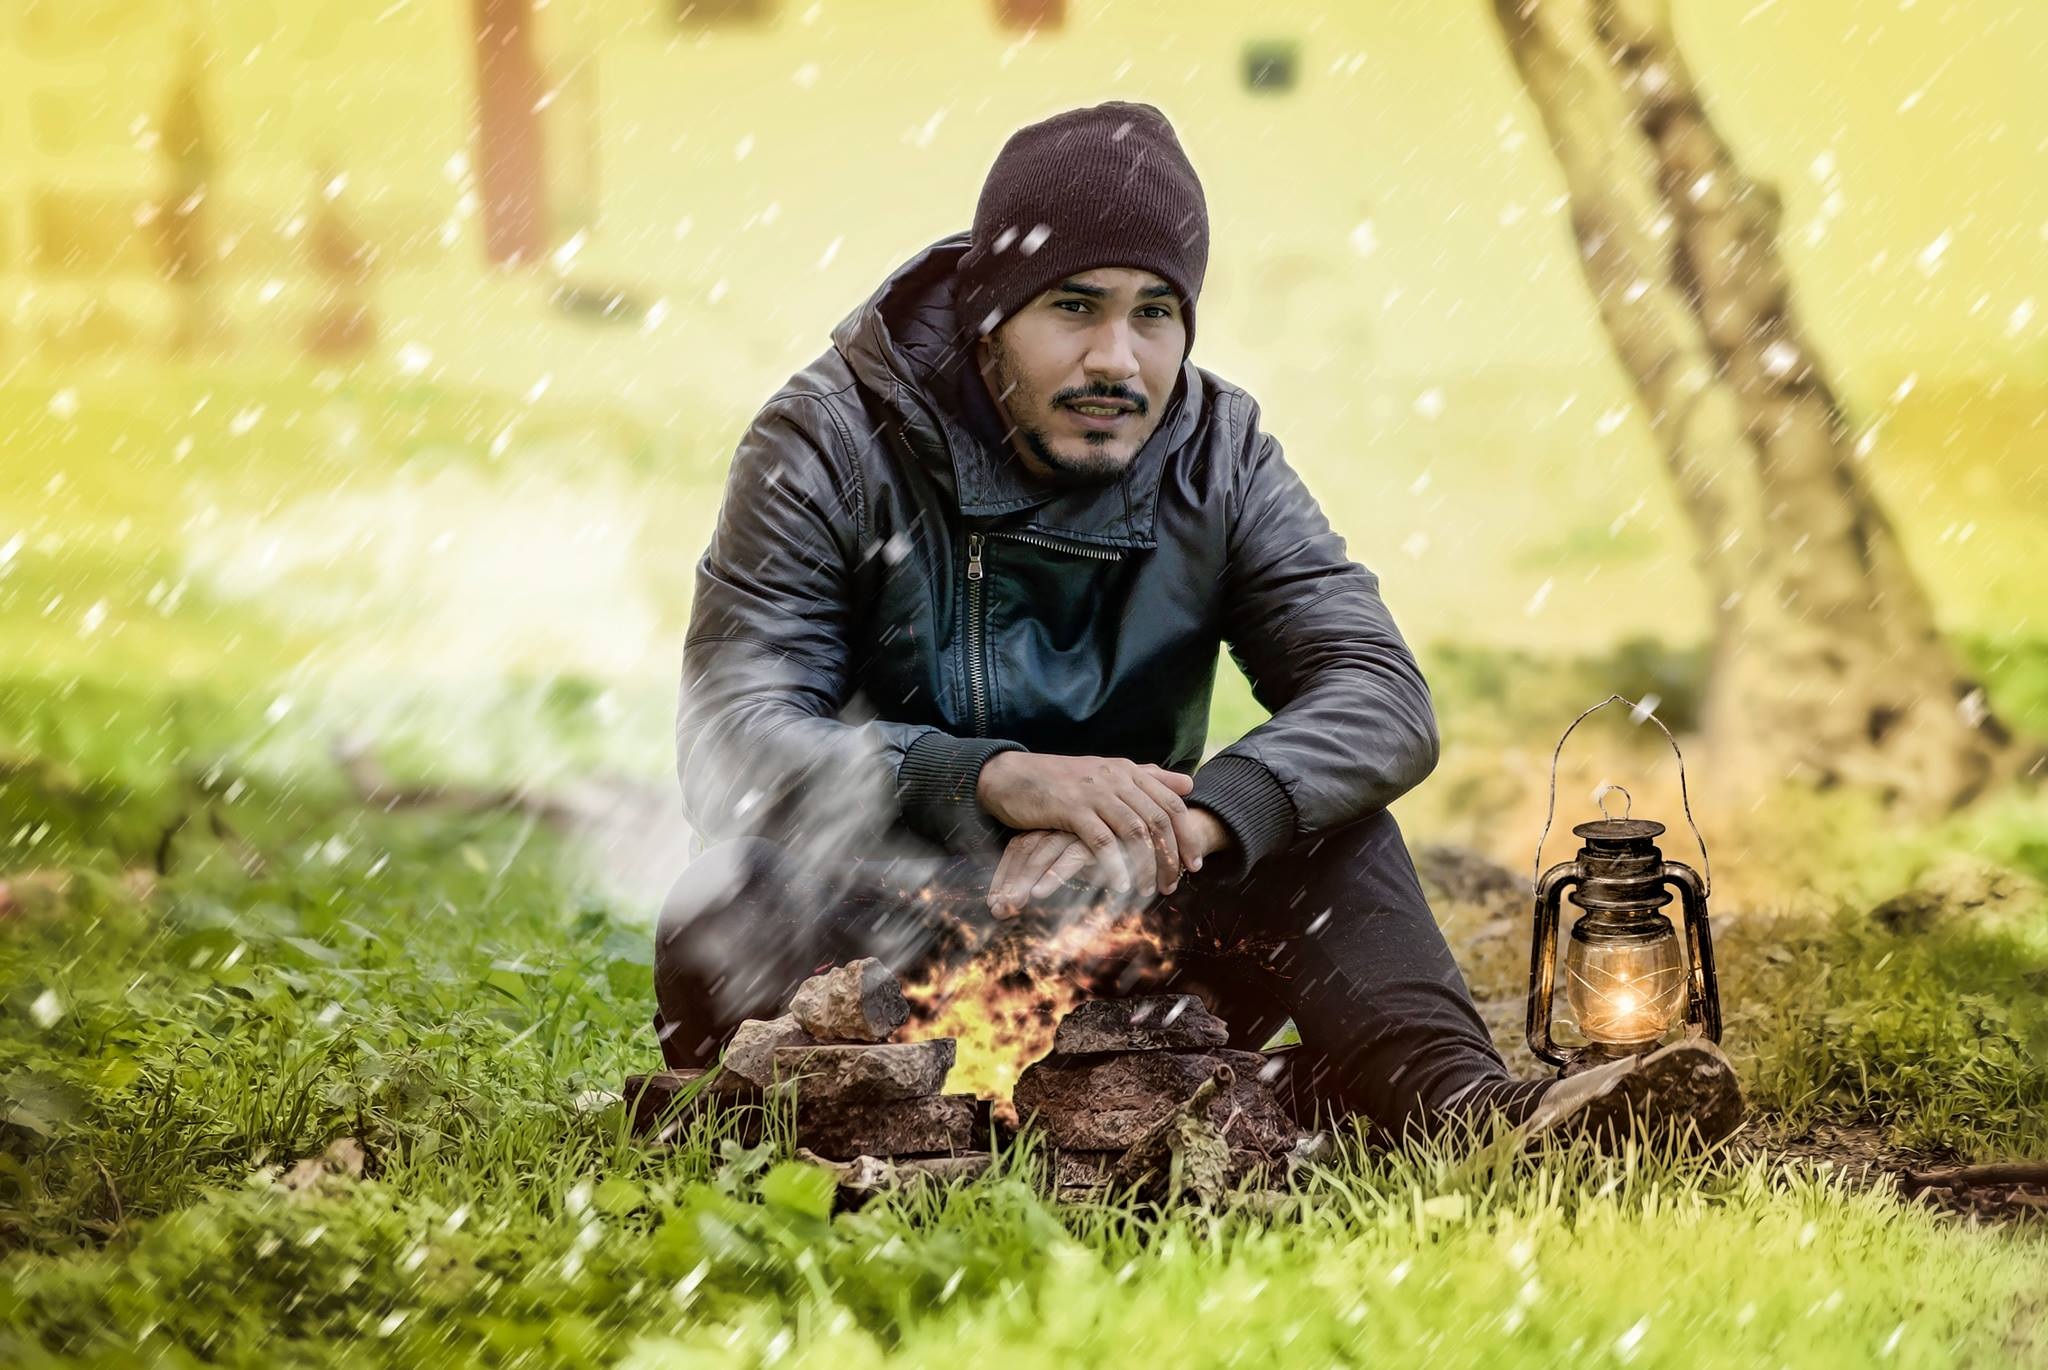
man, nature, outdoor, mountain, snow, cold, people, adventure, travel, hike, fireplace, arctic, aurora, aurora borealis, snowy landscape, blue starry sky, blue and green starry sky, ice adventure, auroras, magical night, north pole, light phenomenon